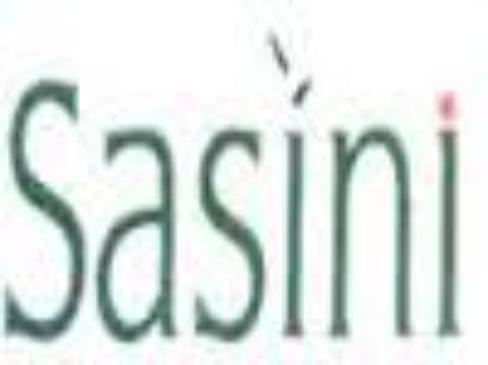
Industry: Food